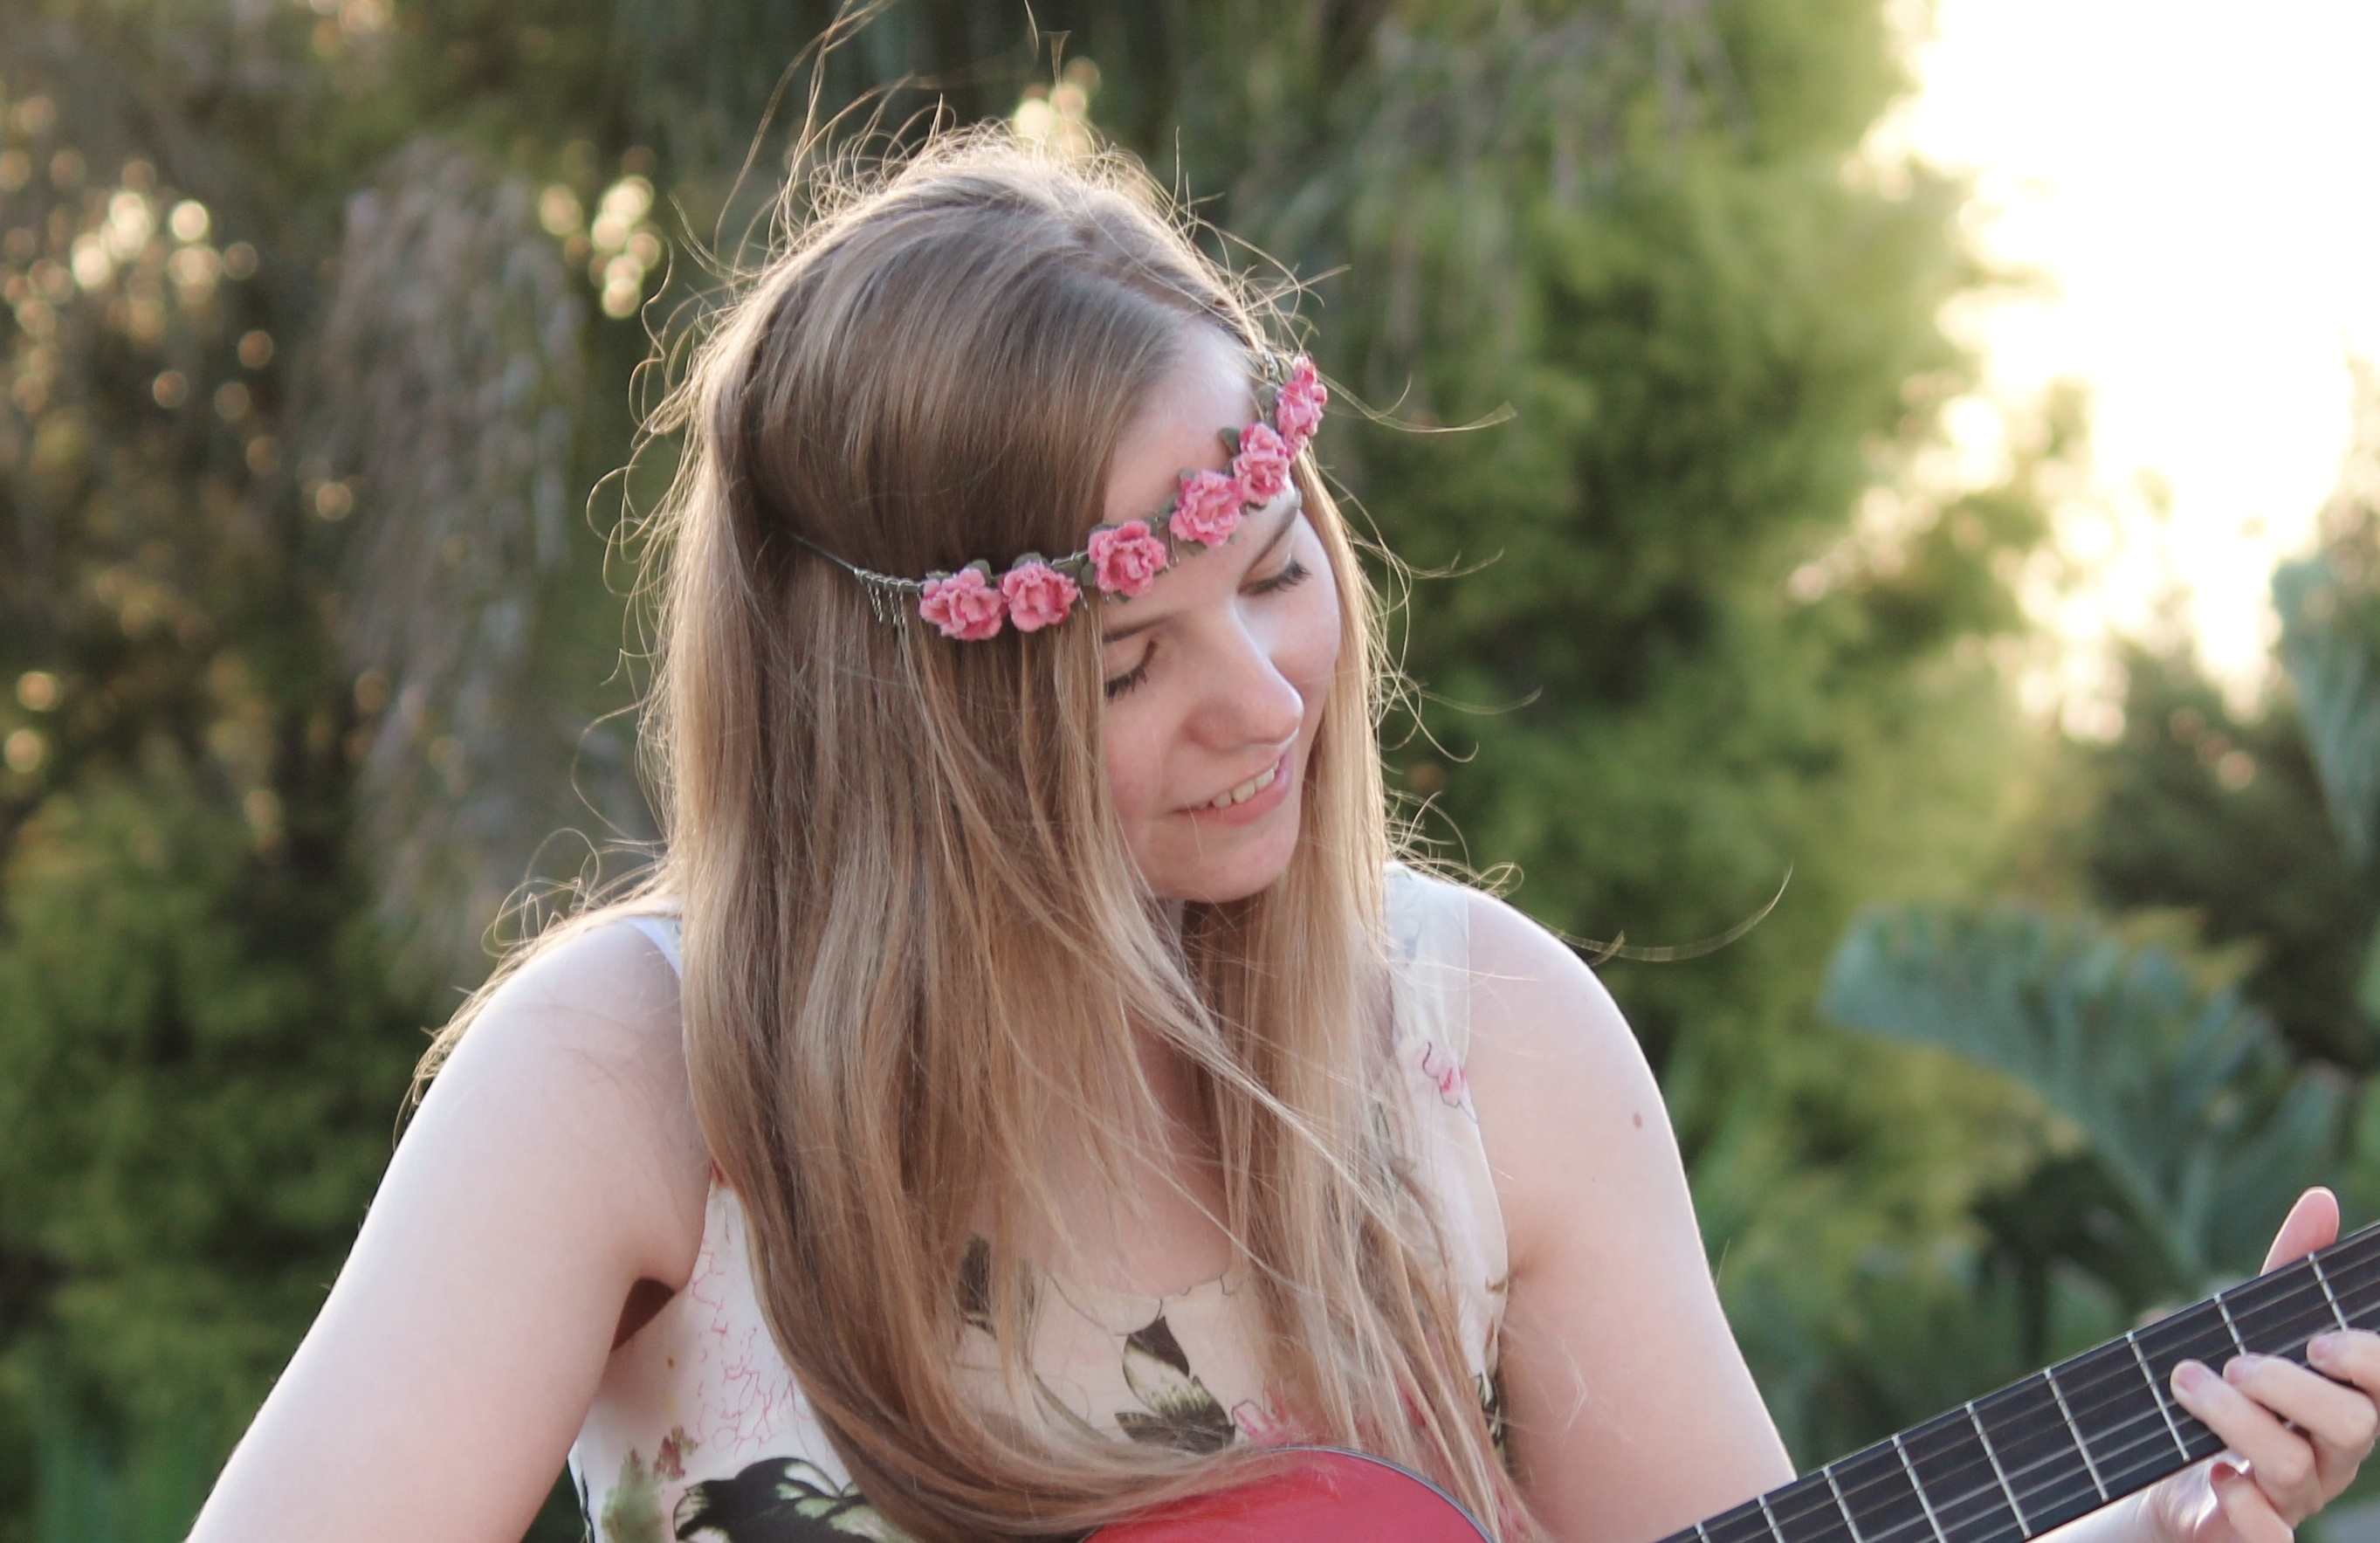
person, music, girl, hair, play, guitar, portrait, model, young, spring, instrument, lady, hairstyle, stringed instrument, beauty, blond, guitarist, photo shoot, portrait photography